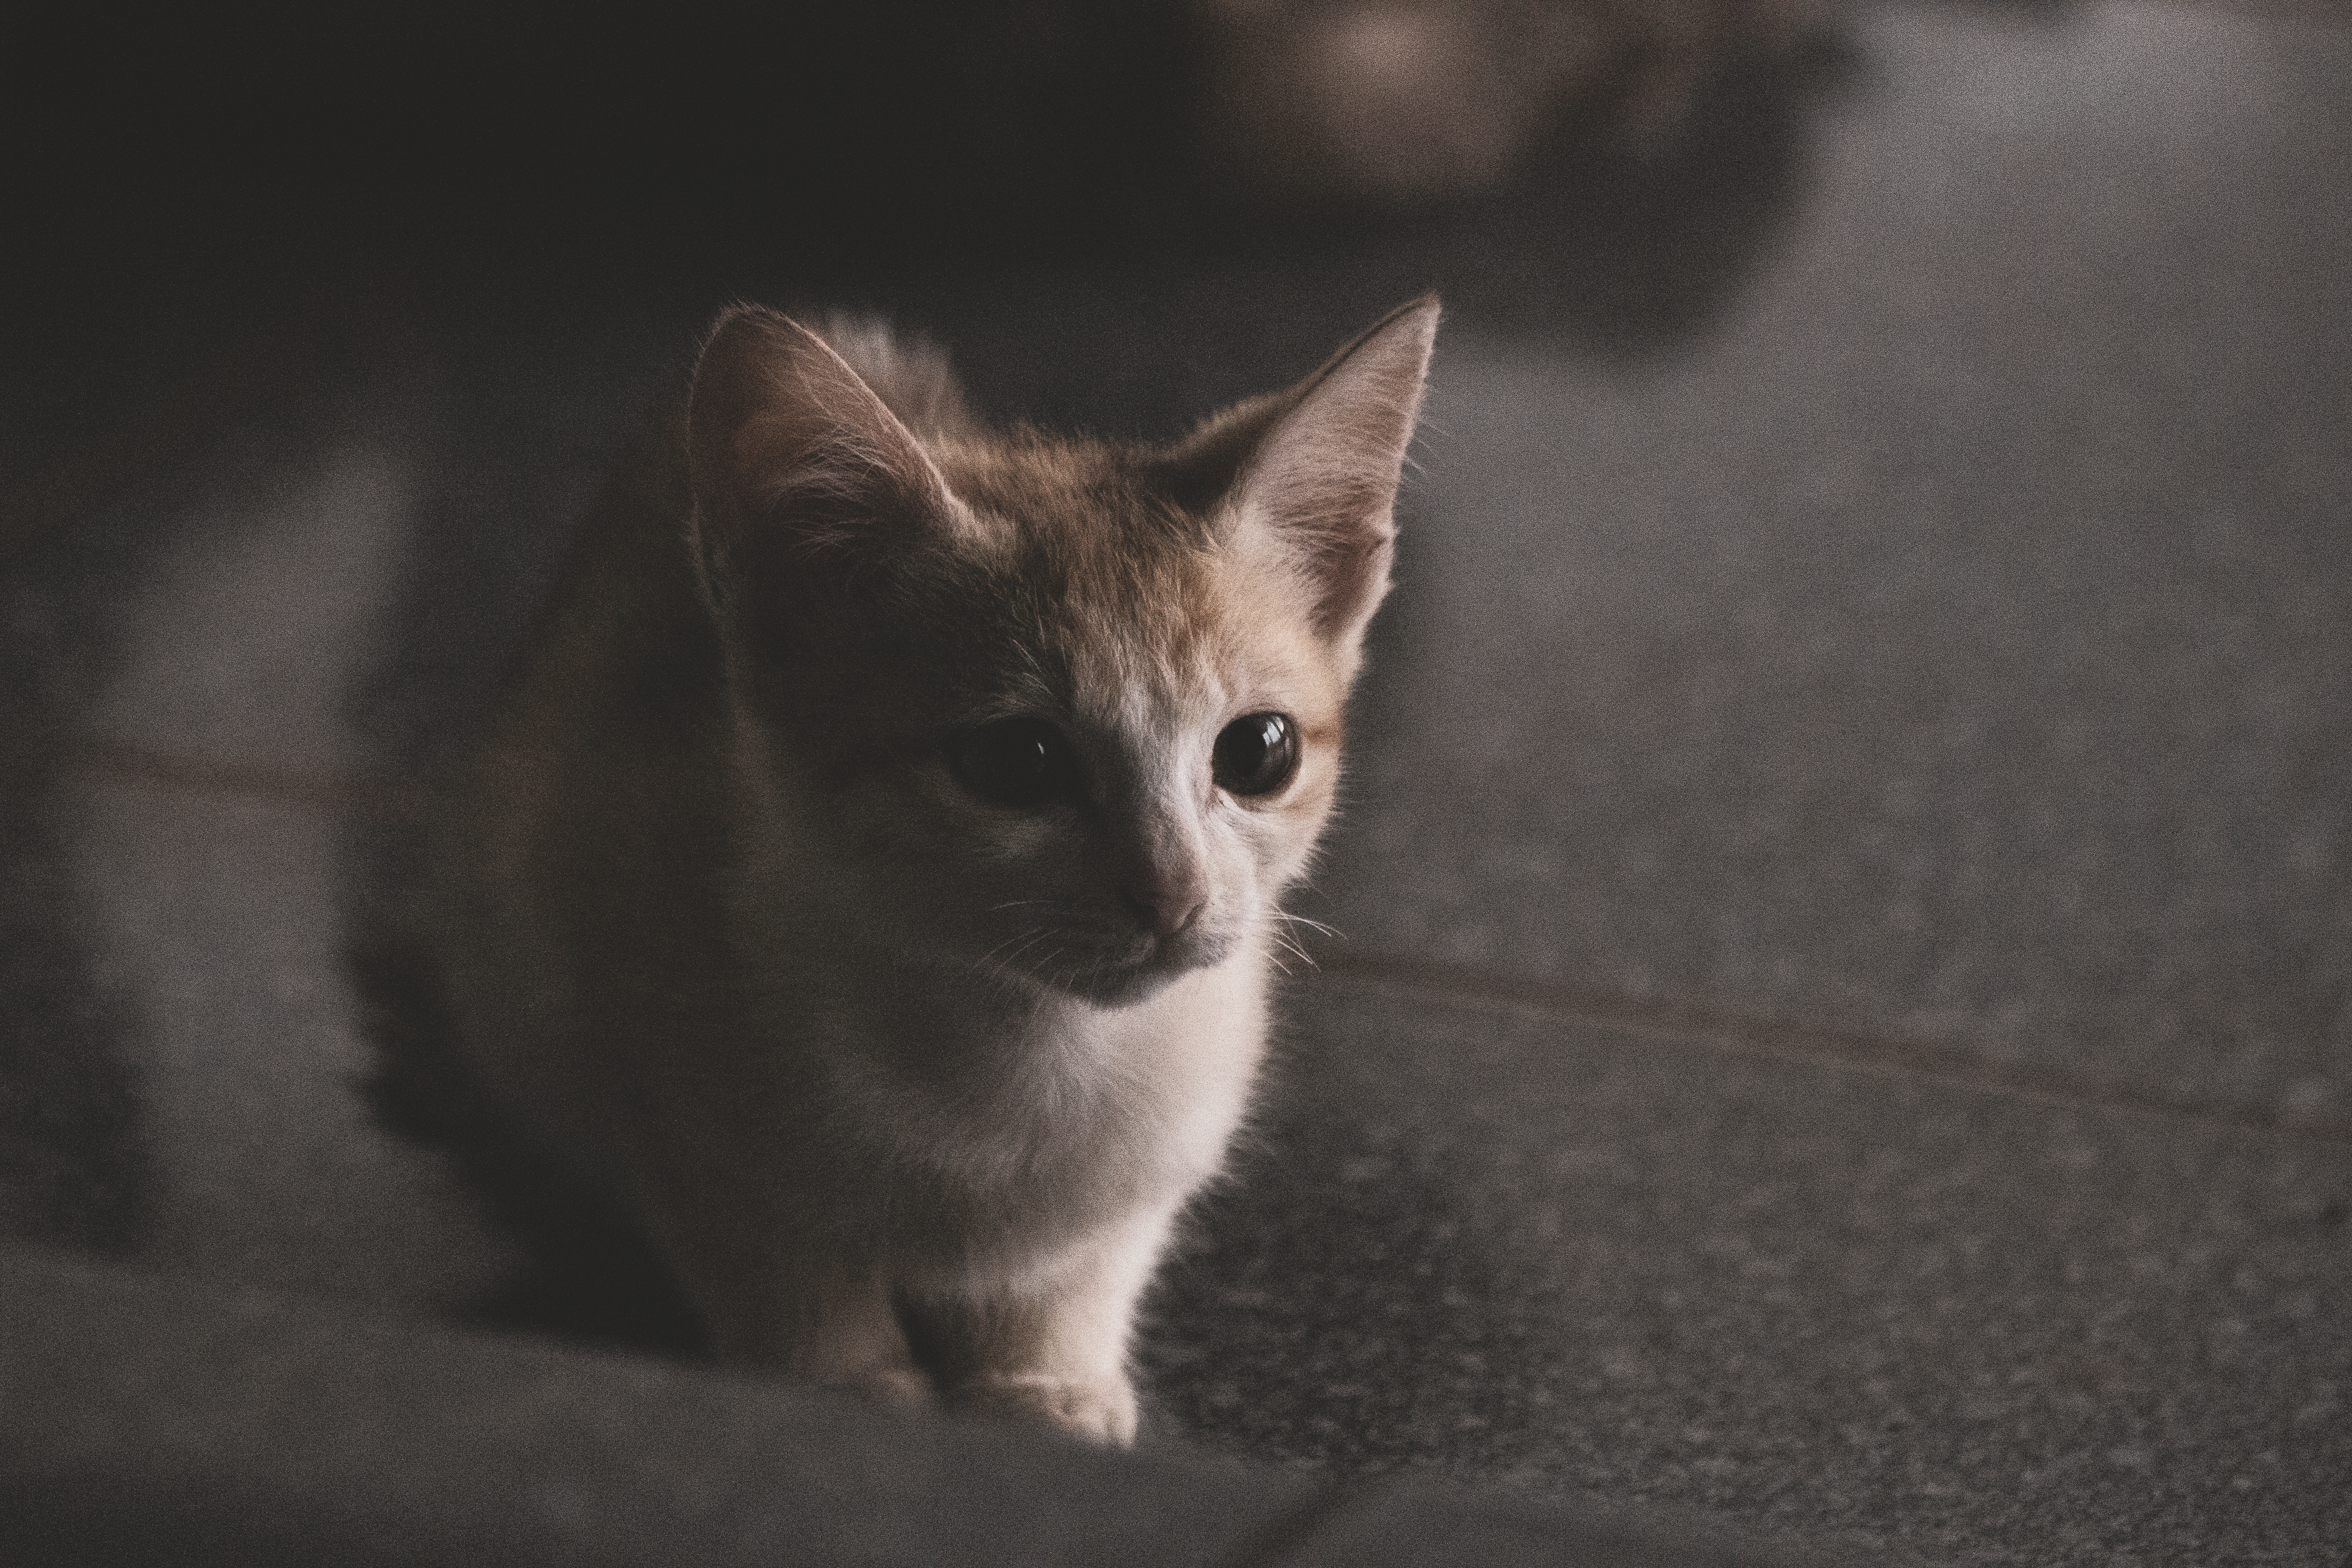
cat, mammal, whiskers, small to medium sized cats, felidae, kitten, snout, eye, black and white, carnivore, domestic short haired cat, fur, Ojos azules, munchkin, fawn, ear, turkish angora